Hermann Goetz (art historian)

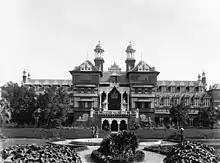
Baroda Museum

Hermann Goetz and his wife Annemarie moved to India in 1936. Goetz spent a substantial time studying the art of ancient and medieval India. In 1939, the Baroda State's ruler Sayajirao Gaekwad III appointed him as the Director of Baroda Museum & Picture Gallery.